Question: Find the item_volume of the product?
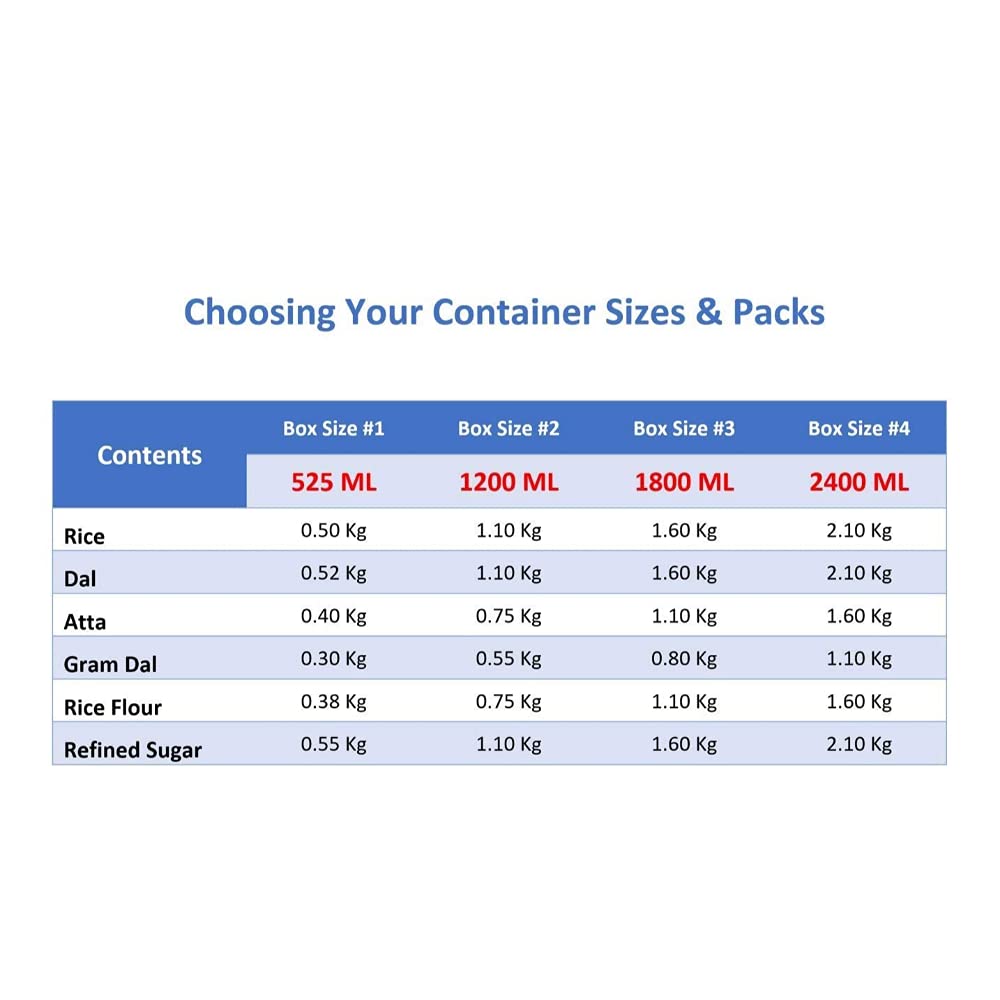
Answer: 2400.0 millilitre